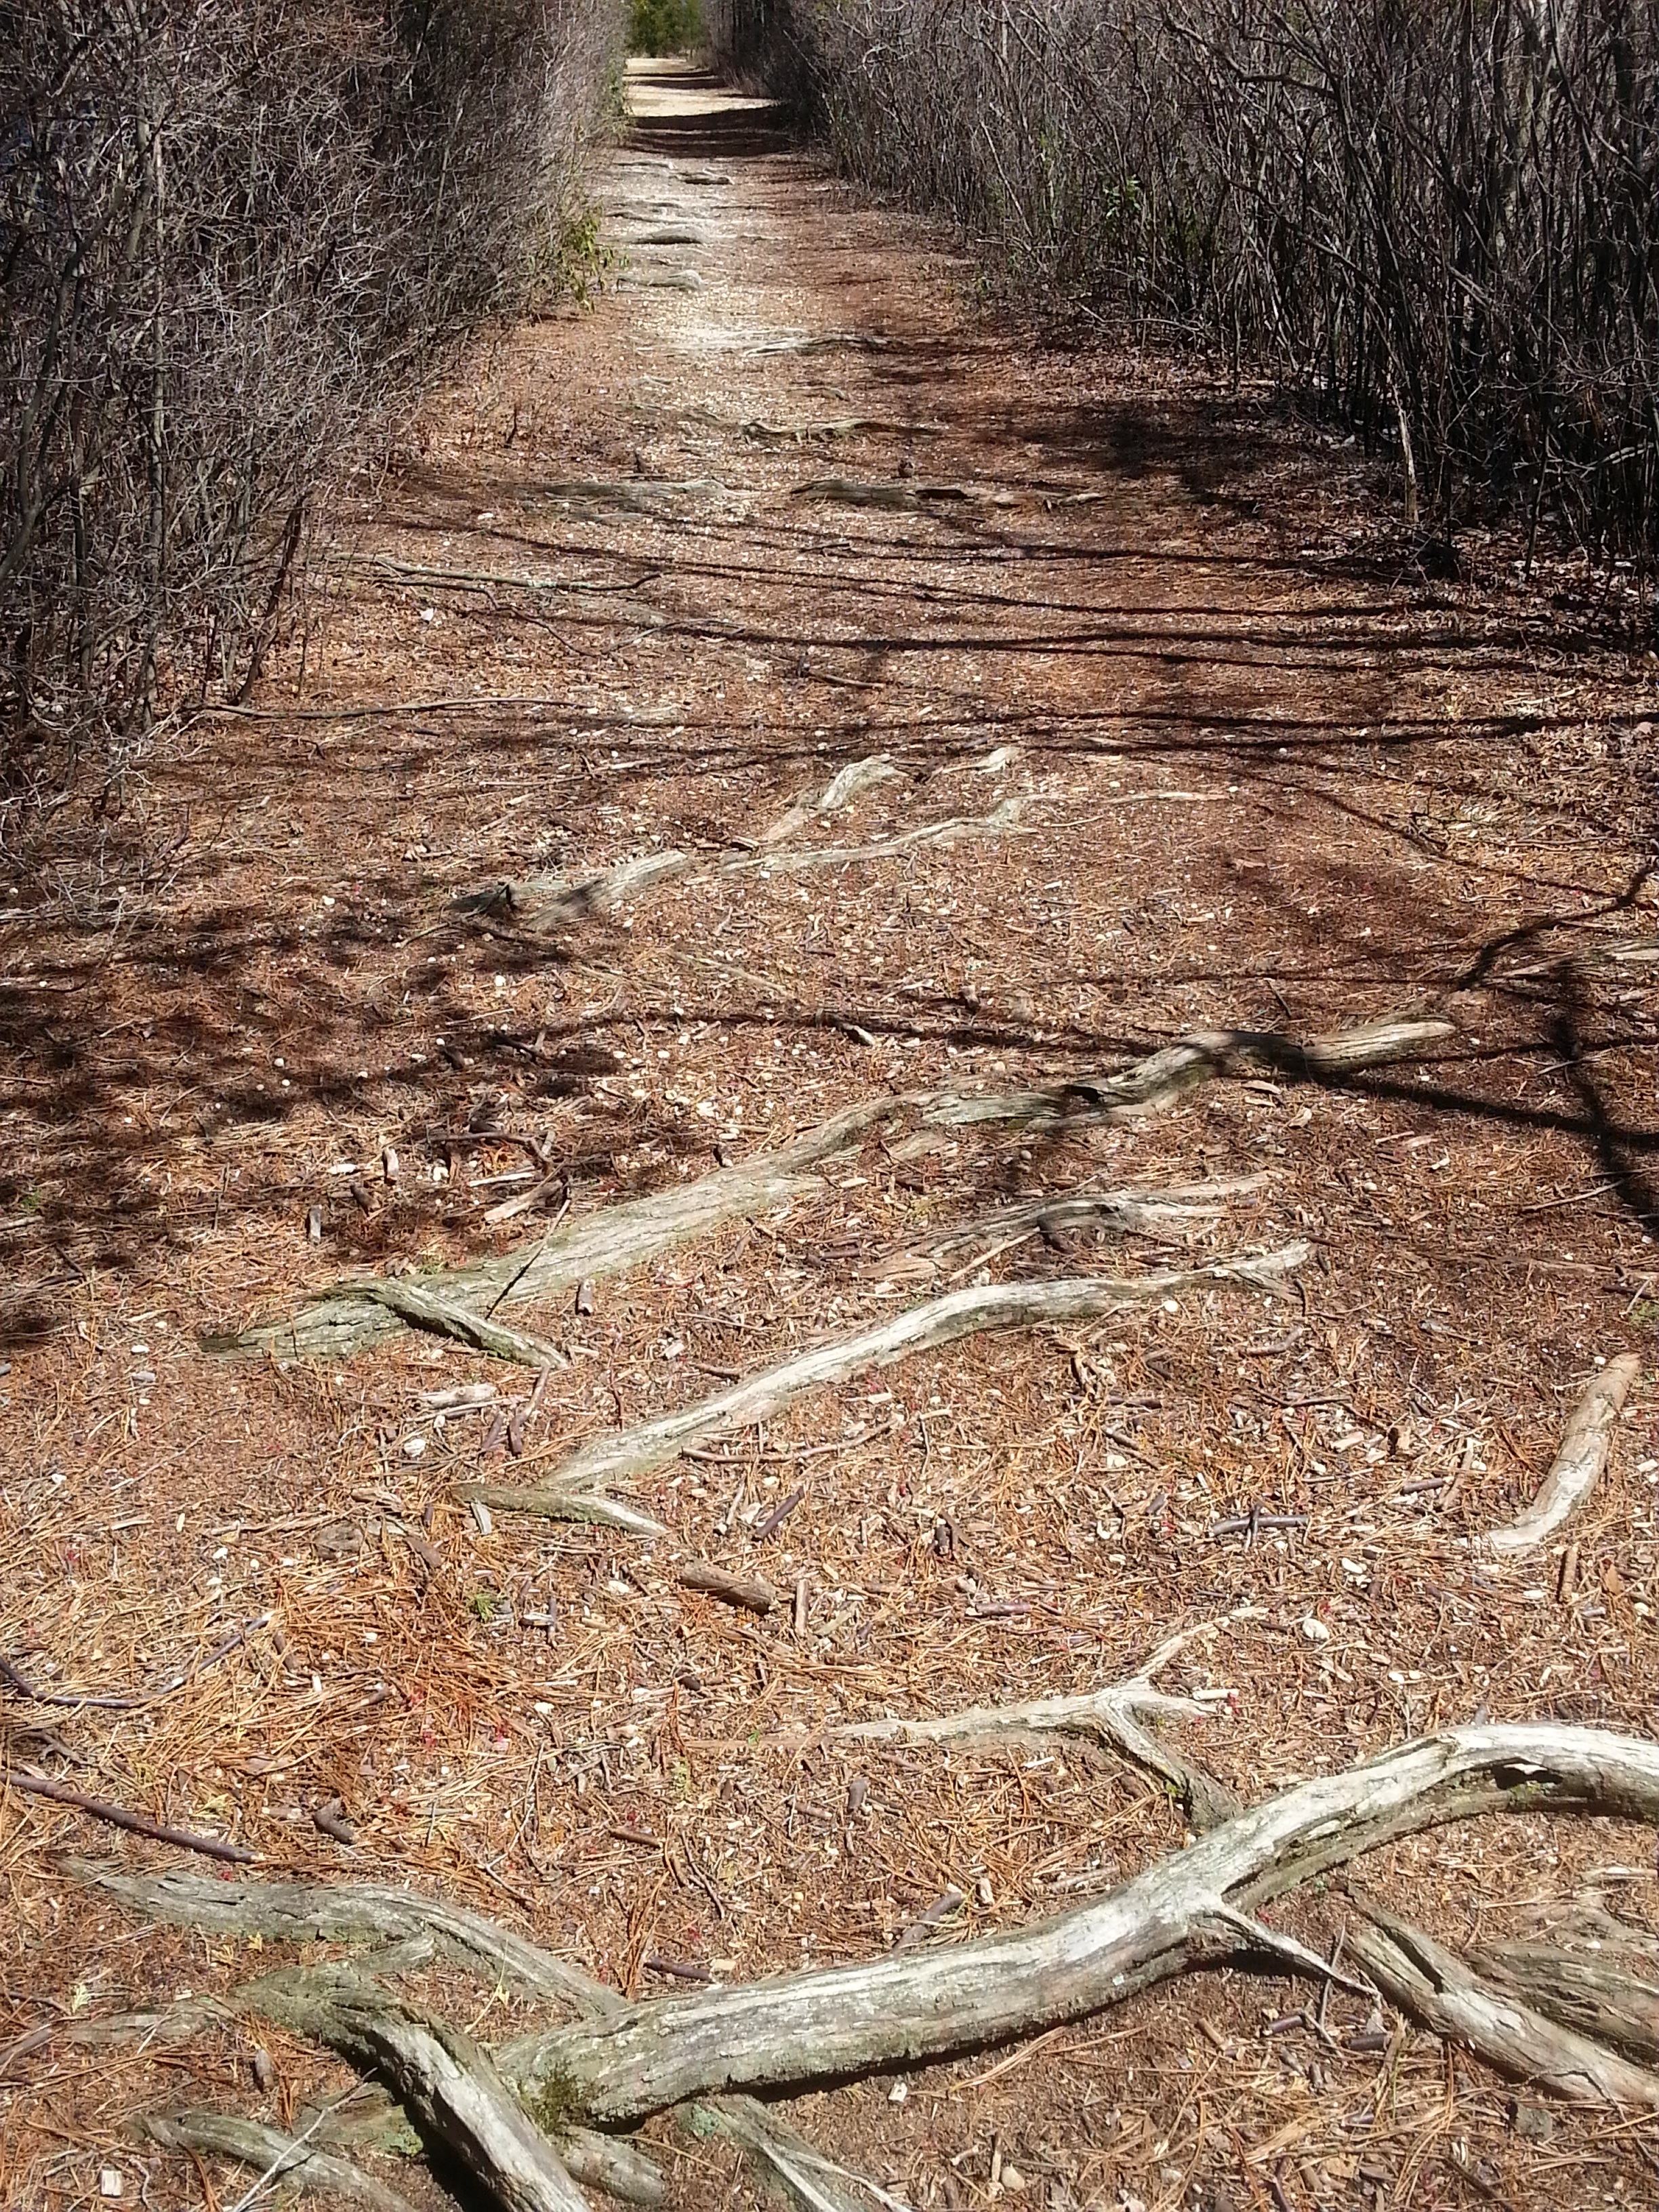
tree, nature, forest, path, grass, outdoor, wood, track, trail, summer, wildlife, stream, soil, geology, branches, wetland, woodland, habitat, natural environment